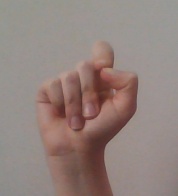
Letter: fa